Ormayundo Ee Mukham

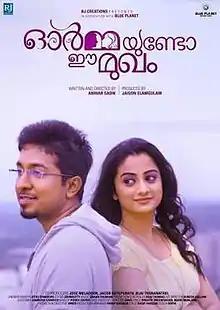
Film poster

Ormayundo Ee Mukham is a 2014 Indian Malayalam-language romantic musical film written and directed by Anvar Sadik, starring Vineeth Sreenivasan and Namitha Pramod. The film's music was composed by Shaan Rahman. The film was released on 14 November 2014. It is inspired by the 2004 American film "50 First Dates".